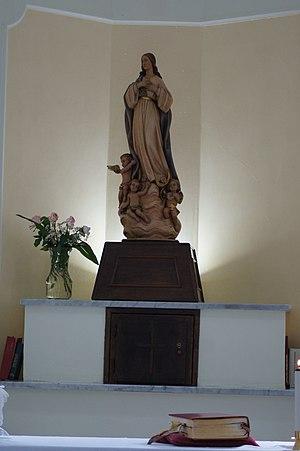
Coreca est un hameau de la commune d'Amantea, dans la province de Cosenza, à proximité de Campora San Giovanni en Calabre.